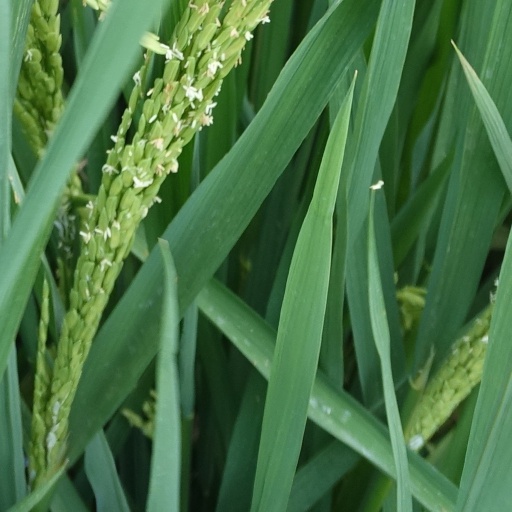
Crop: rice